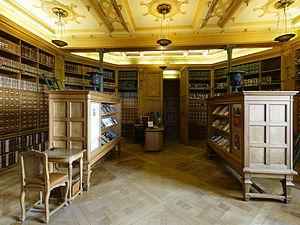
Salle des catalogues de la Bibliothèque Mazarine, Paris.